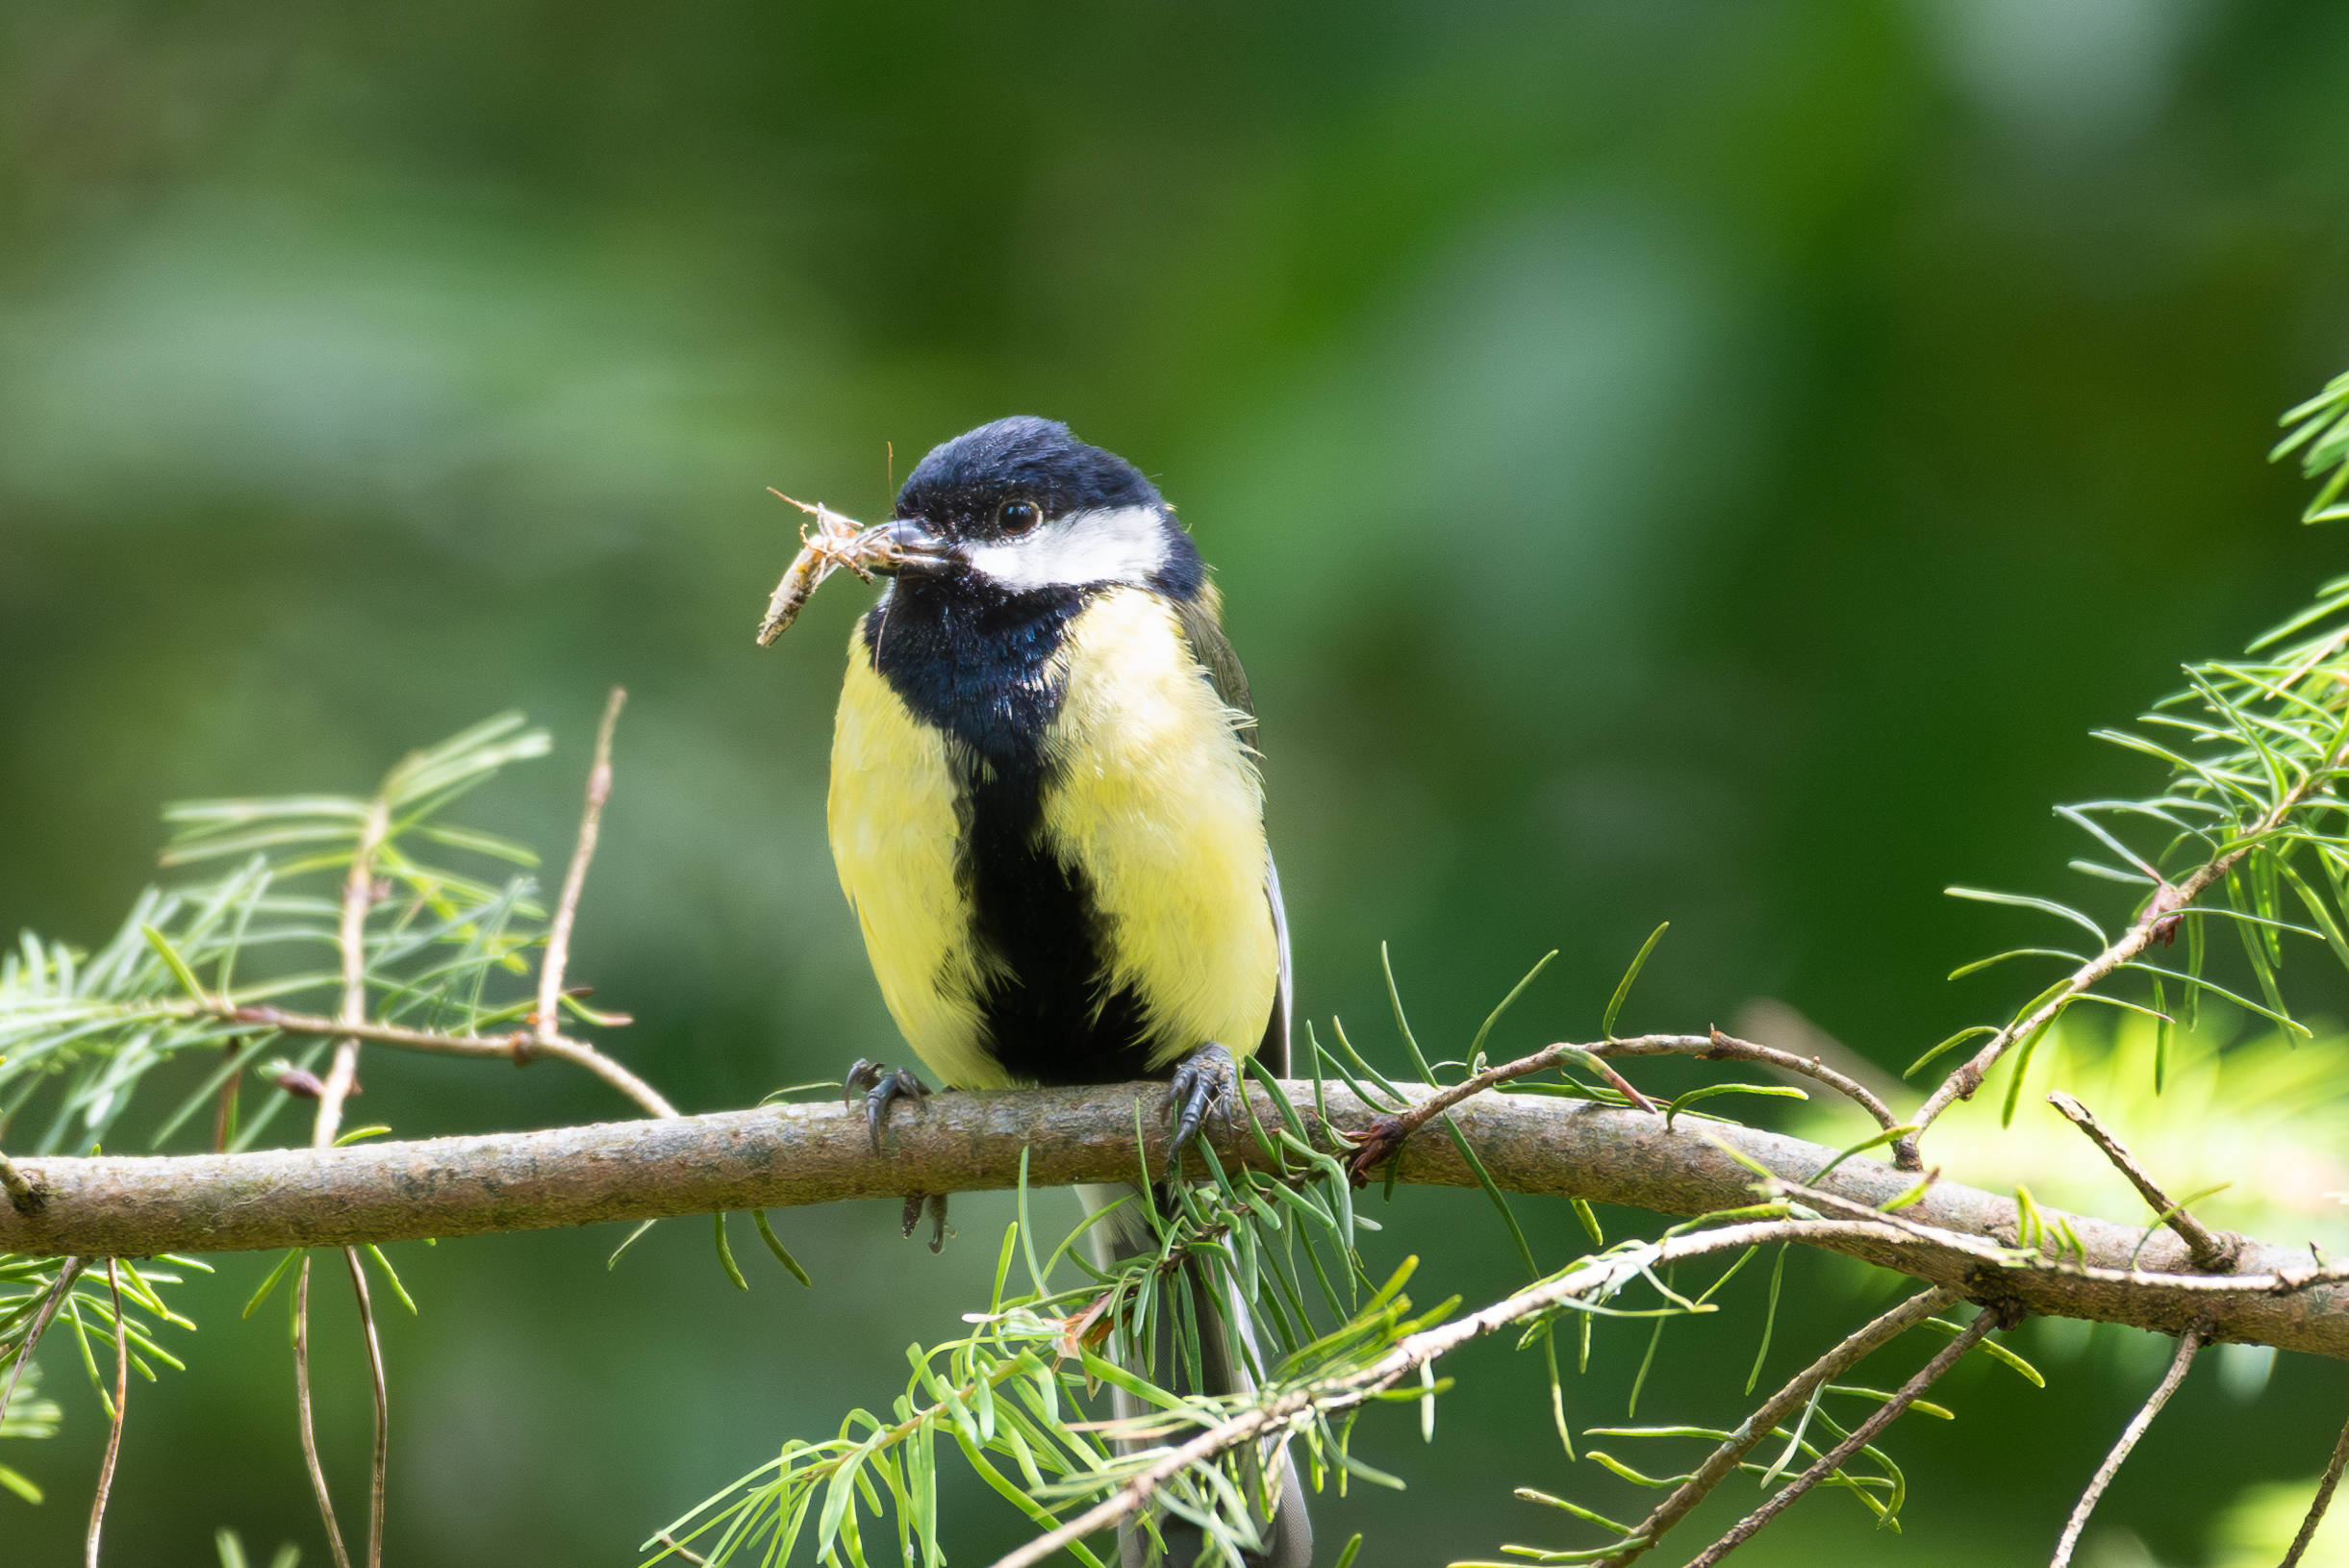
bird, beak, branch, twig, feather, songbird, wing, perching bird, piciformes, wildlife, woodpecker, terrestrial animal, old world flycatcher, tail, plant stem, coraciiformes, electric blue